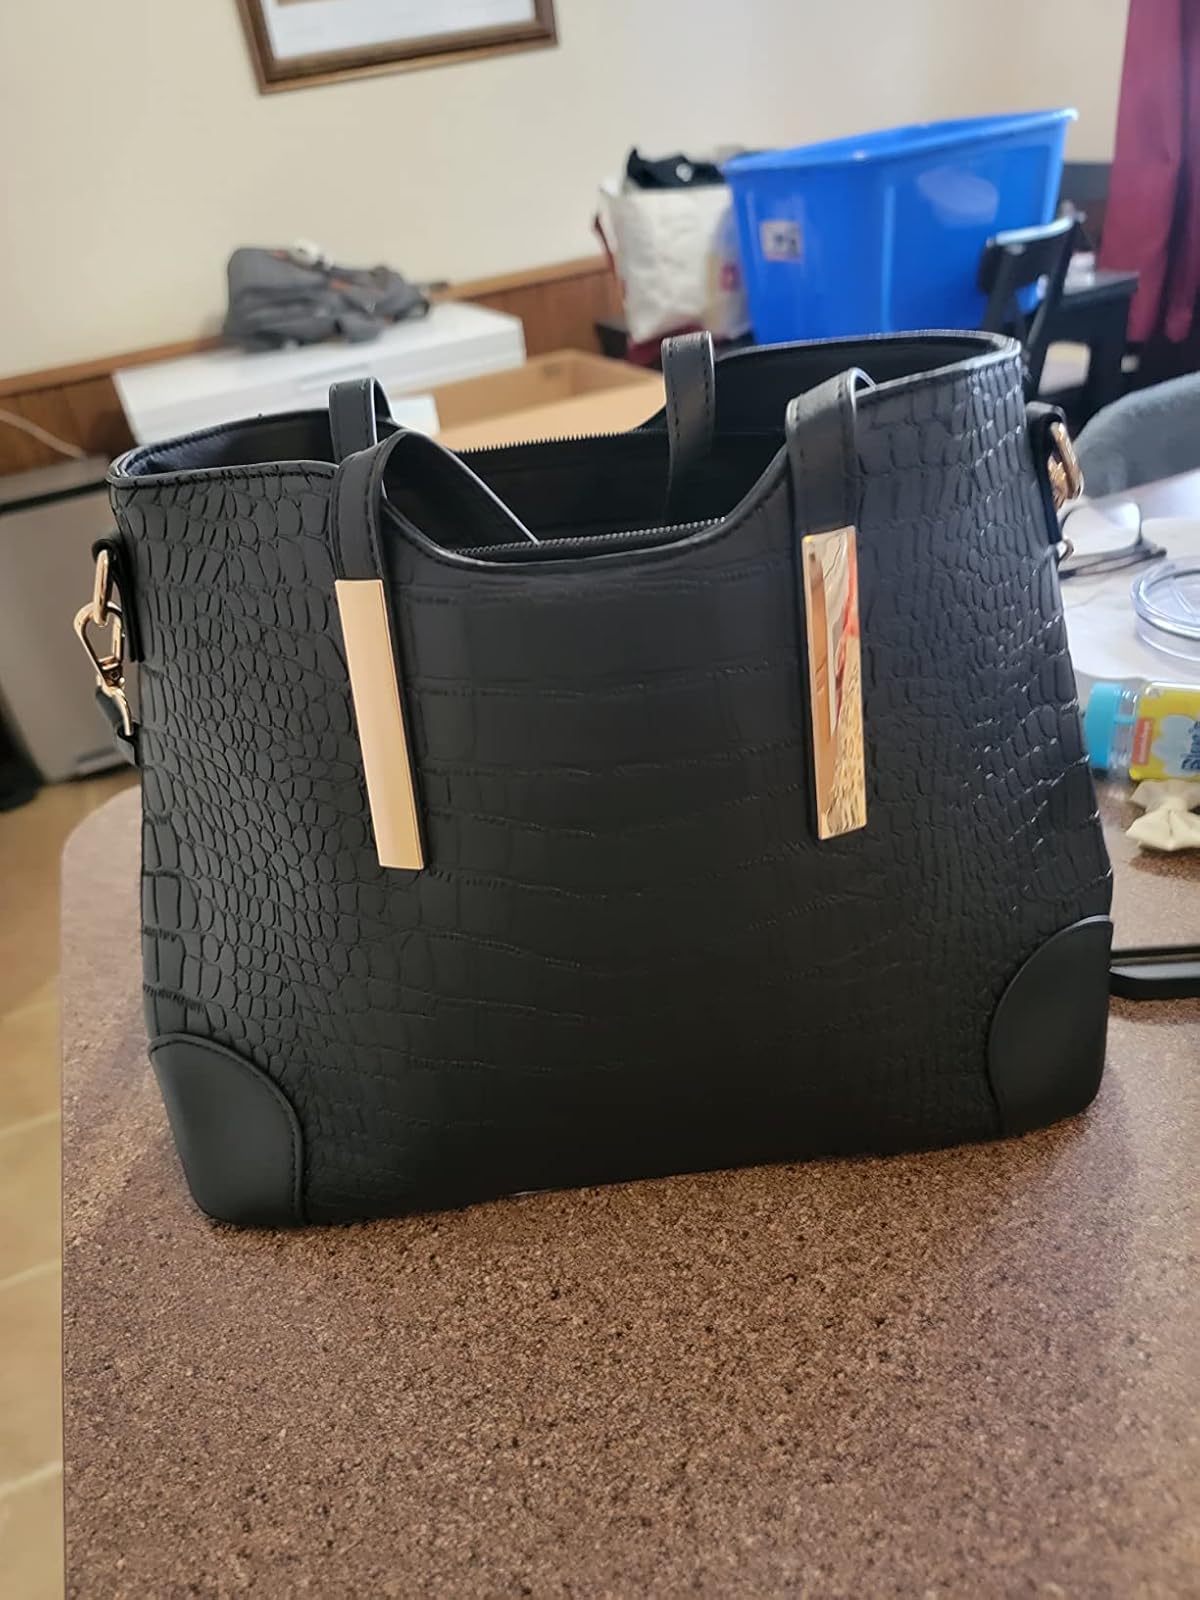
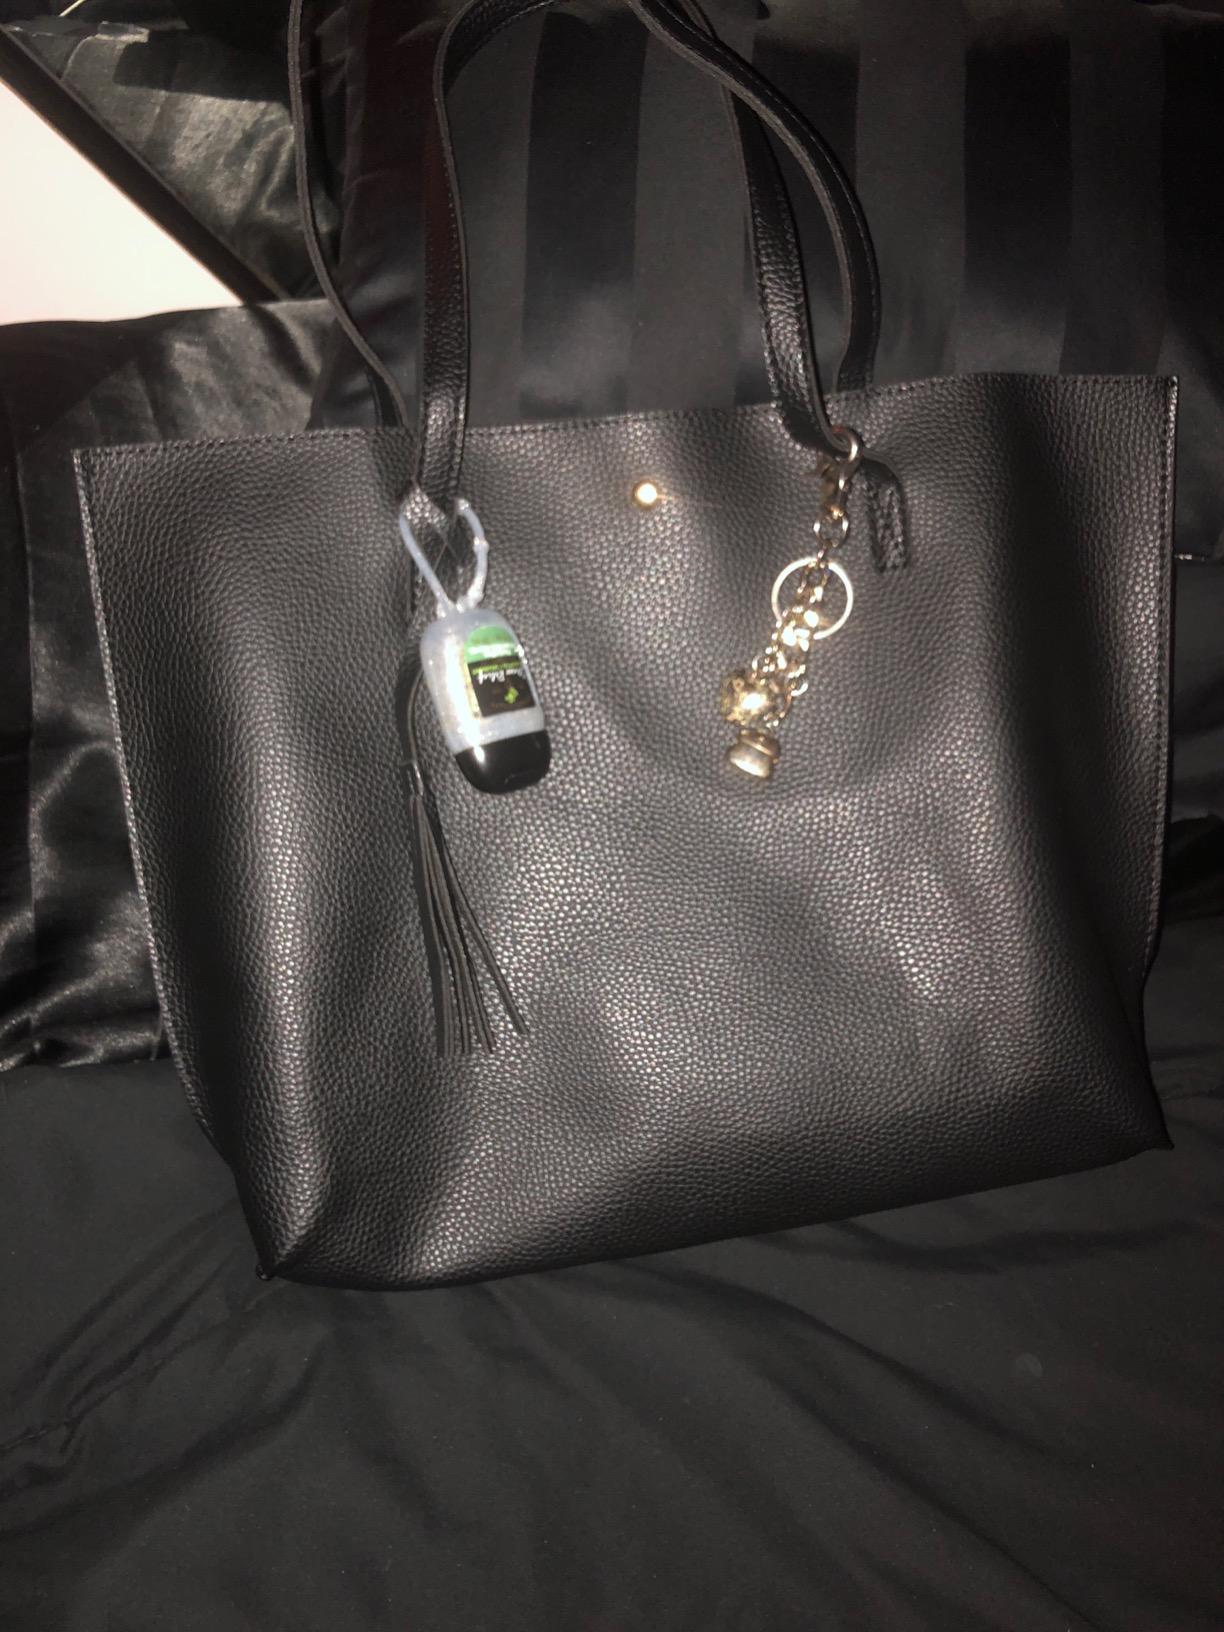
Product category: accessories_handbag
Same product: no